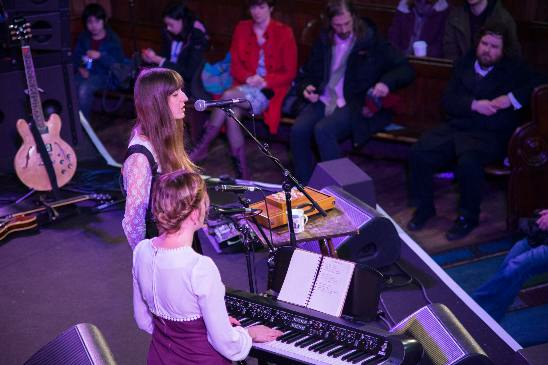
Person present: Yes